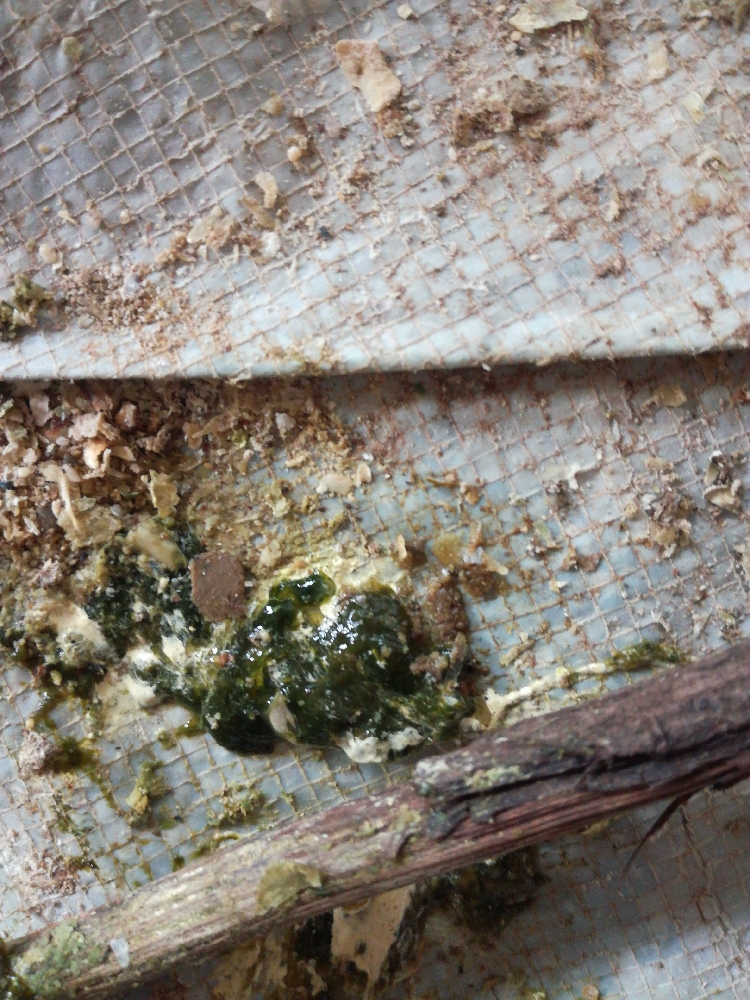
PCR-confirmed diagnosis: Newcastle disease